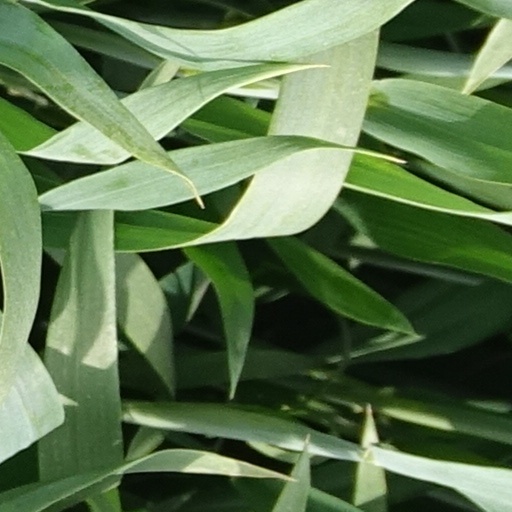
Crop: wheat